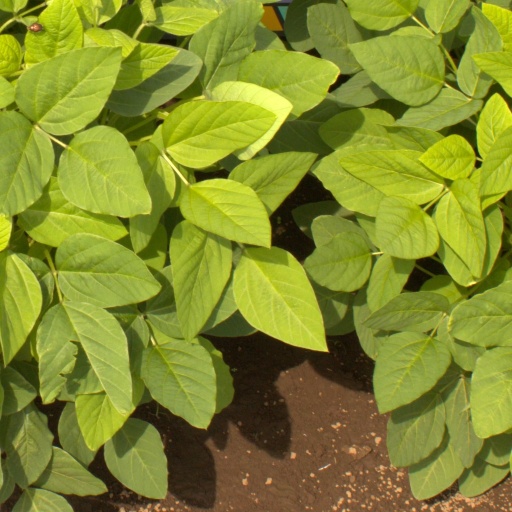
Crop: soybean